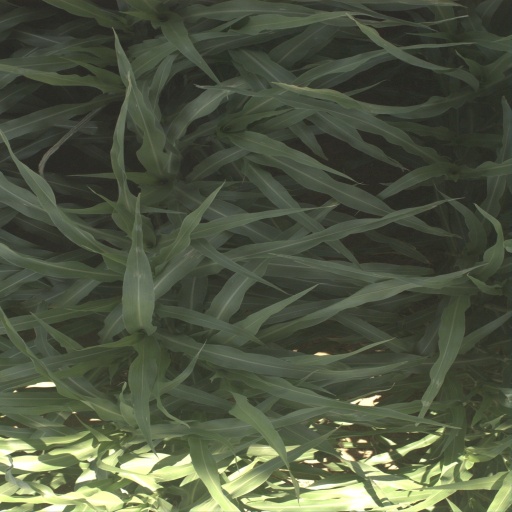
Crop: sorghum